Portuguese nobility

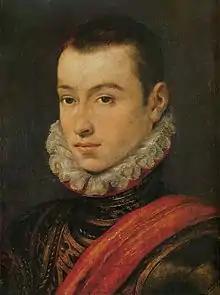
"Portrait of a Young Fidalgo"; a 16th-century portrait of a young Portuguese nobleman (possibly of Duarte of Aviz, Duke of Guimarães).

The Portuguese nobility was a social class enshrined in the laws of the Kingdom of Portugal with specific privileges, prerogatives, obligations and regulations. The nobility ranked immediately after royalty and was itself subdivided into a number of subcategories which included the titled nobility and nobility of blood at the top and civic nobility at the bottom, encompassing a small, but not insignificant proportion of Portugal's citizenry.